Oiwakeguchi Station

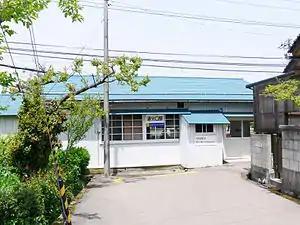
Oiwakeguchi Station in May 2009

is an Echizen Railway Katsuyama Eiheiji Line railway station located in the city of Fukui, Fukui Prefecture, Japan.